Al-Ashraf Khalil

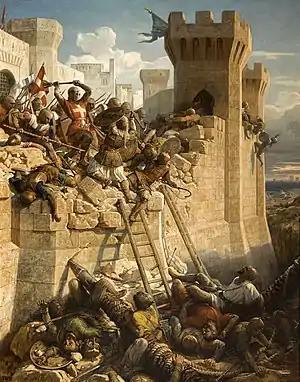
An 1840 painting depicting the 1291 Siege of Acre

Qalawun had conquered the County of Tripoli in 1289 and made clear his determination to end the Crusader presence in Syria. In November 1290, he began his march toward Acre, the capital of the Kingdom of Jerusalem, but died outside of Cairo shortly after. With the siege plans having already been prepared by Qalawun and his lieutenants, al-Ashraf Khalil resumed his father's offensive on 2 March 1291. As he led the Mamluk army of Egypt, he sent orders to the Mamluk emirs of Syria, including the sultanate's Ayyubid vassals in Hama under al-Muzaffar III Mahmud, to assemble their mangonels and head toward Acre. The other Syrian Mamluk armies were from Damascus (led by Lajin), Tripoli (led by Bilban) and al-Karak (led by Baibars al-Dawadar). There are no reliable figures for the size of the Mamluk army, but it was likely a significantly larger force than that of the Crusader defenders of Acre.